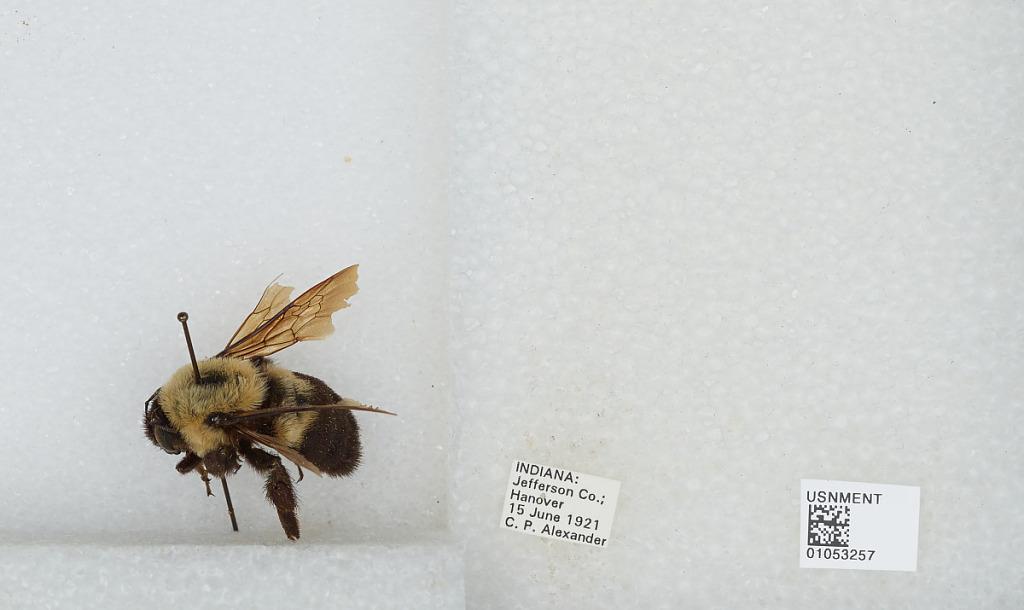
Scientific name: Bombus sp.
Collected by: C. Alexander
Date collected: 1921-6-15
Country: United States
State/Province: Indiana
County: Jefferson
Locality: Hanover
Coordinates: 38.7142, -85.4736